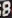
Number: 8